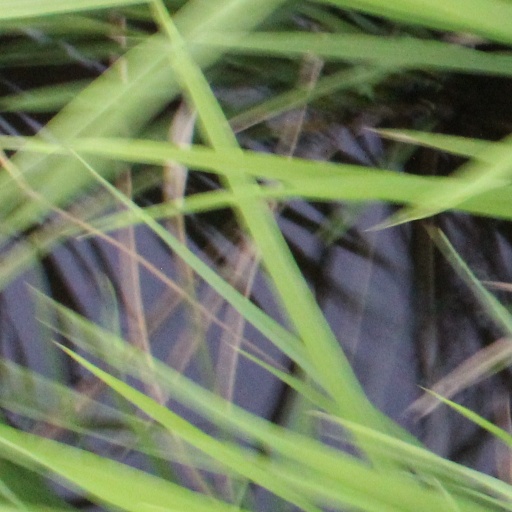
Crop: rice